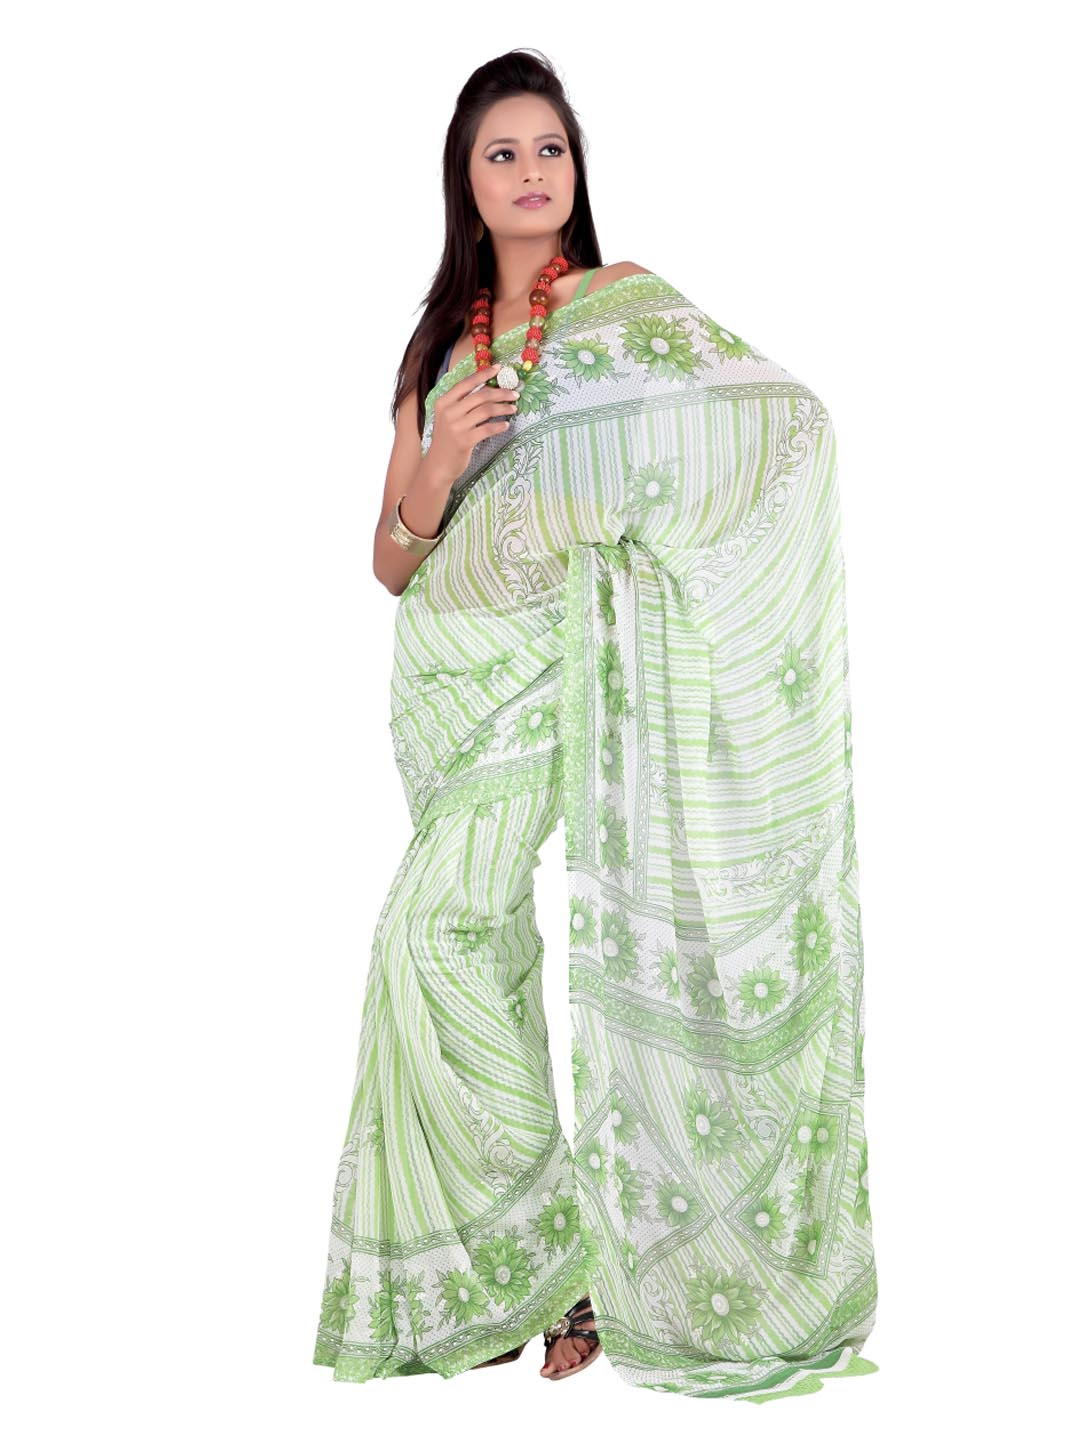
FNF Green Printed Sari
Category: Apparel / Saree / Sarees
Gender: Women
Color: Green
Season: Fall 2012
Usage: Ethnic